Oney Lorcan

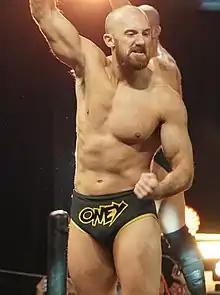
Lorcan in 2018

Christopher Girard (born December 21, 1985) is an American retired professional wrestler. He is signed to WWE as a coach at the Performance Center as well as a producer for NXT, having previously performed on said brand under the ring name Oney Lorcan. He is a former NXT Tag Team Champion with Danny Burch. He has worked frequently for independent promotions including Combat Zone Wrestling (CZW), Pro Wrestling Guerrilla (PWG), Top Rope Promotions (TRP), and Chaotic Wrestling (CW) under the ring name Biff Busick. He is a one-time CZW World Heavyweight Champion. In addition, he has appeared in notable independent promotions like Westside Xtreme Wrestling (wXw), Evolve, and Dragon Gate USA (DGUSA).